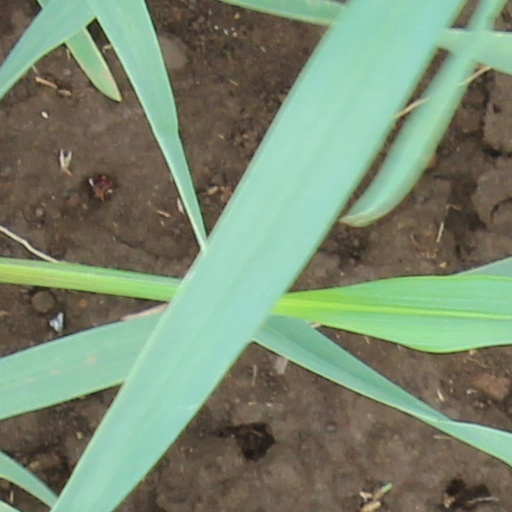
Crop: wheat